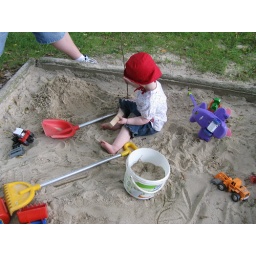
Playing in the sand box